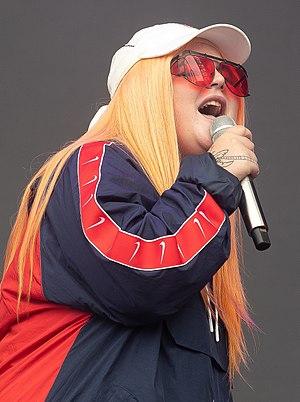
Toni Watson, plus connue sous le pseudonyme Tones and I, est une chanteuse australienne, qui serait née le 13 août 2000 dans le Comté de la péninsule Mornington en Australie. Après avoir vécu dans une certaine précarité, elle rencontre un succès planétaire avec son single Dance Monkey.